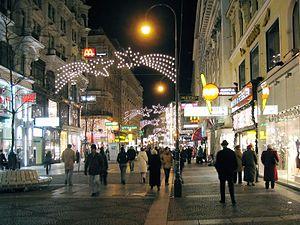
La Kärntner Straße est l'artère commerciale la plus fréquentée du centre-ville de Vienne. Elle relie la Stephansplatz, en passant par la